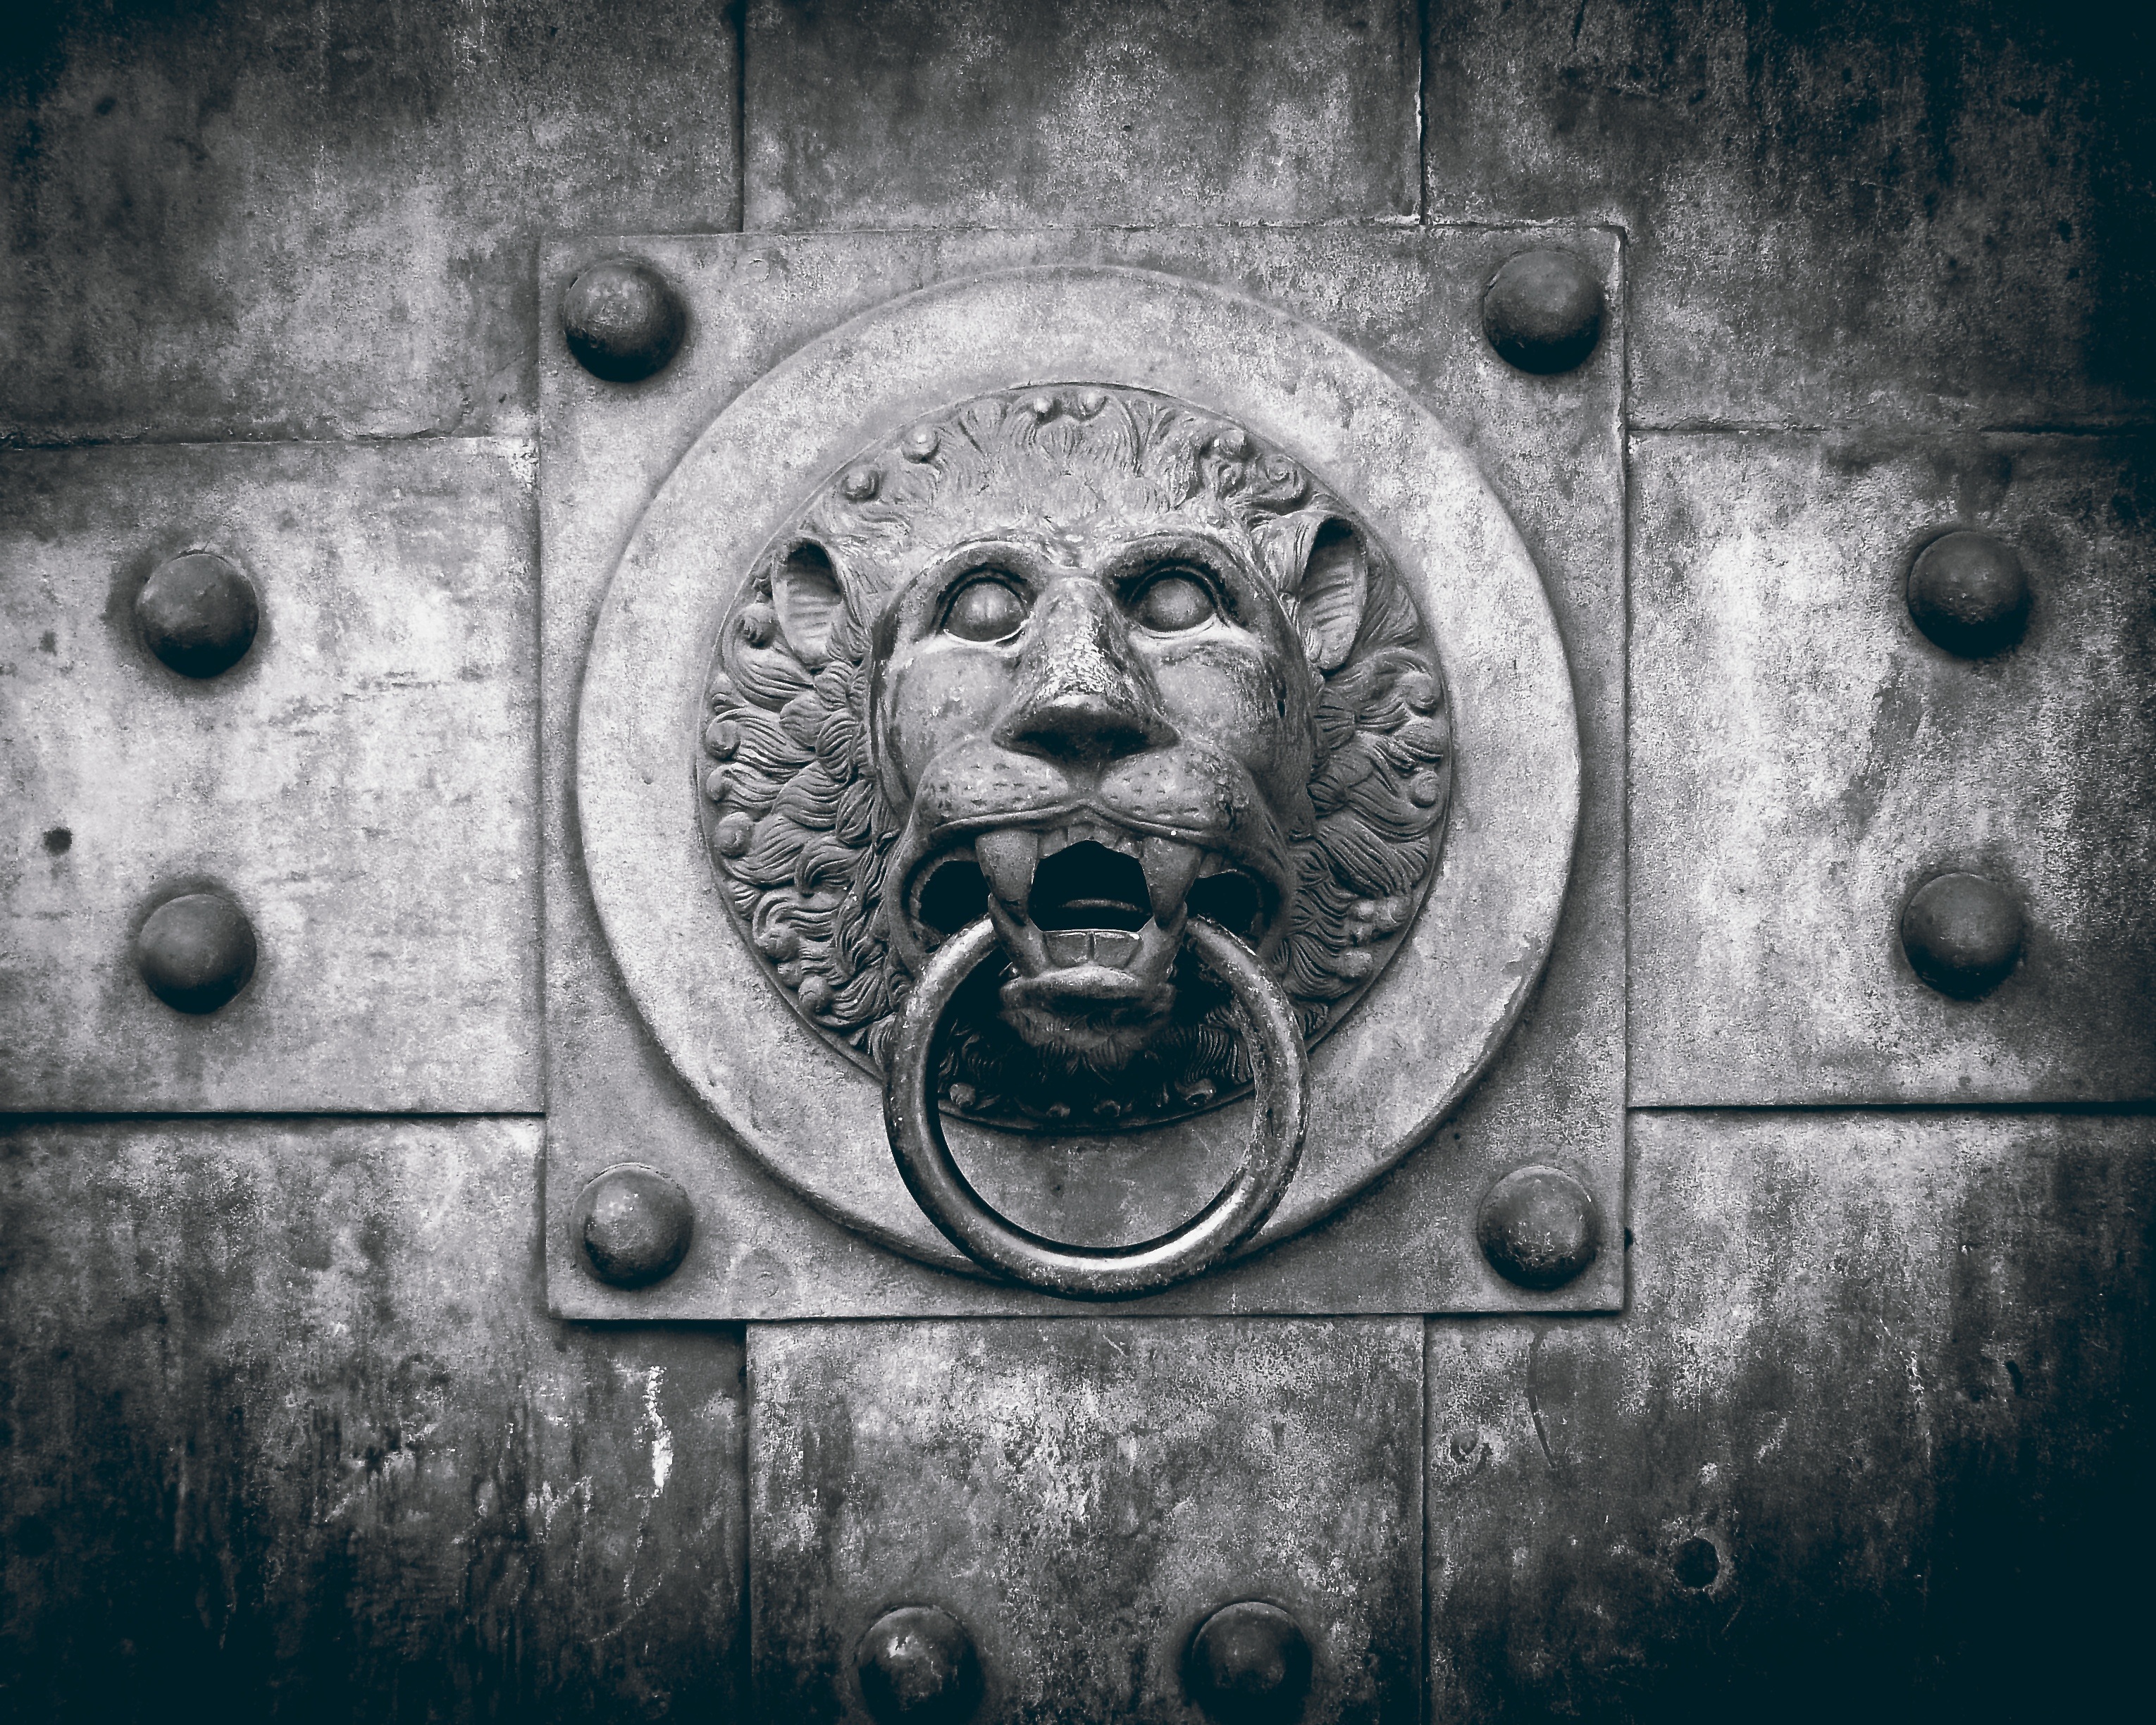
black and white, photography, number, old, metal, darkness, blue, black, monochrome, door, lion, goal, black white, handle, art, sketch, drawing, photograph, shape, input, doorknocker, fitting, metal handle, church door, church facade, monochrome photography